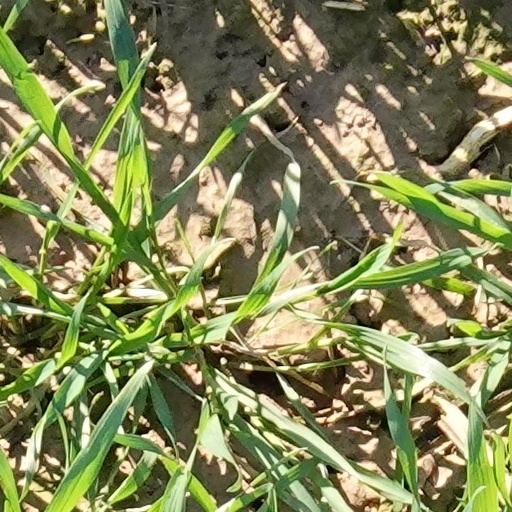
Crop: wheat